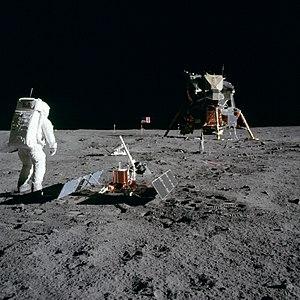
L’exploration de l’espace, parfois appelée conquête de l’espace consiste en l'exploration physique de l'espace, c'est-à-dire de tous les objets extérieurs à la Terre. L’exploration du système solaire en constitue la première étape, un des événements majeurs de la seconde partie du XXᵉ siècle sur le plan scientifique, mais aussi de façon plus large pour nos sociétés, par l'expansion prodigieuse de cette nouvelle frontière. Une colonisation de l'espace pourrait en effet apparaître comme l'aboutissement à très long terme.
En 1964, la population des États-Unis est estimée à plus de 191 millions d'habitants. Le recensement de 1970 indique 203,4 millions d'habitants et celui de 1980 226,5 millions d'habitants.
La guerre froide est la période de tensions et de confrontations idéologiques et politiques entre les deux superpuissances que furent les États-Unis et l’URSS et leurs alliés respectifs, entre 1947 et la dislocation de l'Union soviétique en 1991.